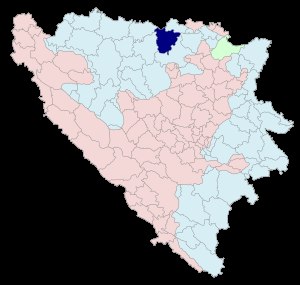
Derventa
Derventa kommune i det nordlige Bosnien
Derventa er en by som ligger ved floden Ukrina i den nordlige del af Bosnien-Hercegovina. Byen ligger mellem bjergene Motajica mod nordvest, Vučjak mod nordøst og Kržen mod sydvest.